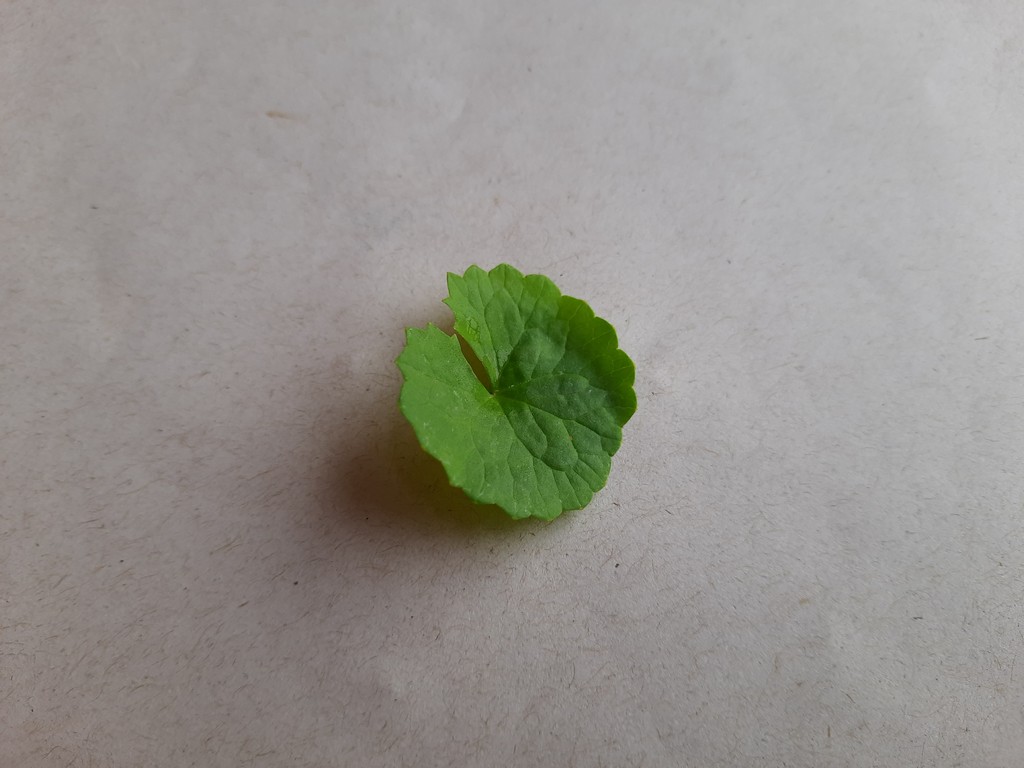
Label: Healthy